Mark Donaldson

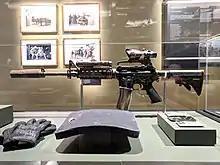
The M4 carbine used by Donaldson during the action for which he was awarded the Victoria Cross for Australia on display at the Australian War Memorial

On 11 November 2009, Donaldson and British VC recipient Johnson Beharry handed a wreath to the Queen during a service in Westminster Abbey which marked the deaths in 2009 of the last three veterans of the First World War resident in the United Kingdom, Bill Stone, Henry Allingham and Harry Patch. The wreath was then laid on the Tomb of the Unknown Warrior. While Donaldson was in London, news emerged in Afghanistan that Sarbi, an explosives detection dog that was declared missing in action after the 2 September ambush, had been found alive and well by an American soldier. Donaldson said of the news that it "closed a chapter in their shared history" and "She's the last piece of the puzzle ... Having Sarbi back gives some closure for the handler and the rest of us that served with her in 2008. It's a fantastic morale booster for the guys." Donaldson was announced as the Patron-in-Chief of the military charity Soldier on Australia on 4 October 2014.